United Nations Security Council Resolution 555

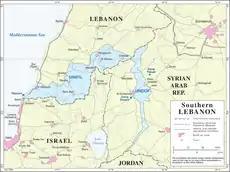
UNIFIL zone, alongside UNDOF

United Nations Security Council resolution 555, adopted on 12 October 1984, after recalling previous resolutions on the topic, as well as studying the report by the Secretary-General on the United Nations Interim Force in Lebanon (UNIFIL) approved in 426 (1978), the Council decided to extend the mandate of UNIFIL for a further six months until 19 April 1985.